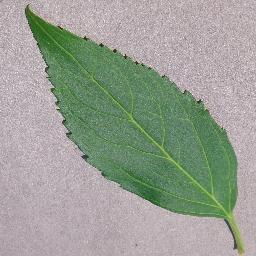
Label: Cherry___healthy